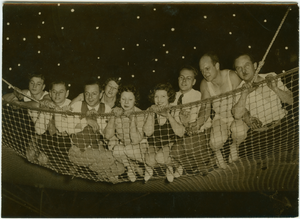
Sur cette photographie, prise en décembre